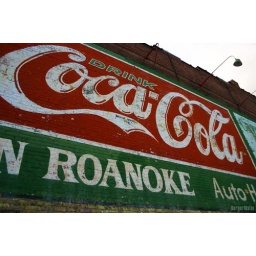
Part of a painted sign on brick; side of a building on Salem Ave. in downtown Roanoke VA.